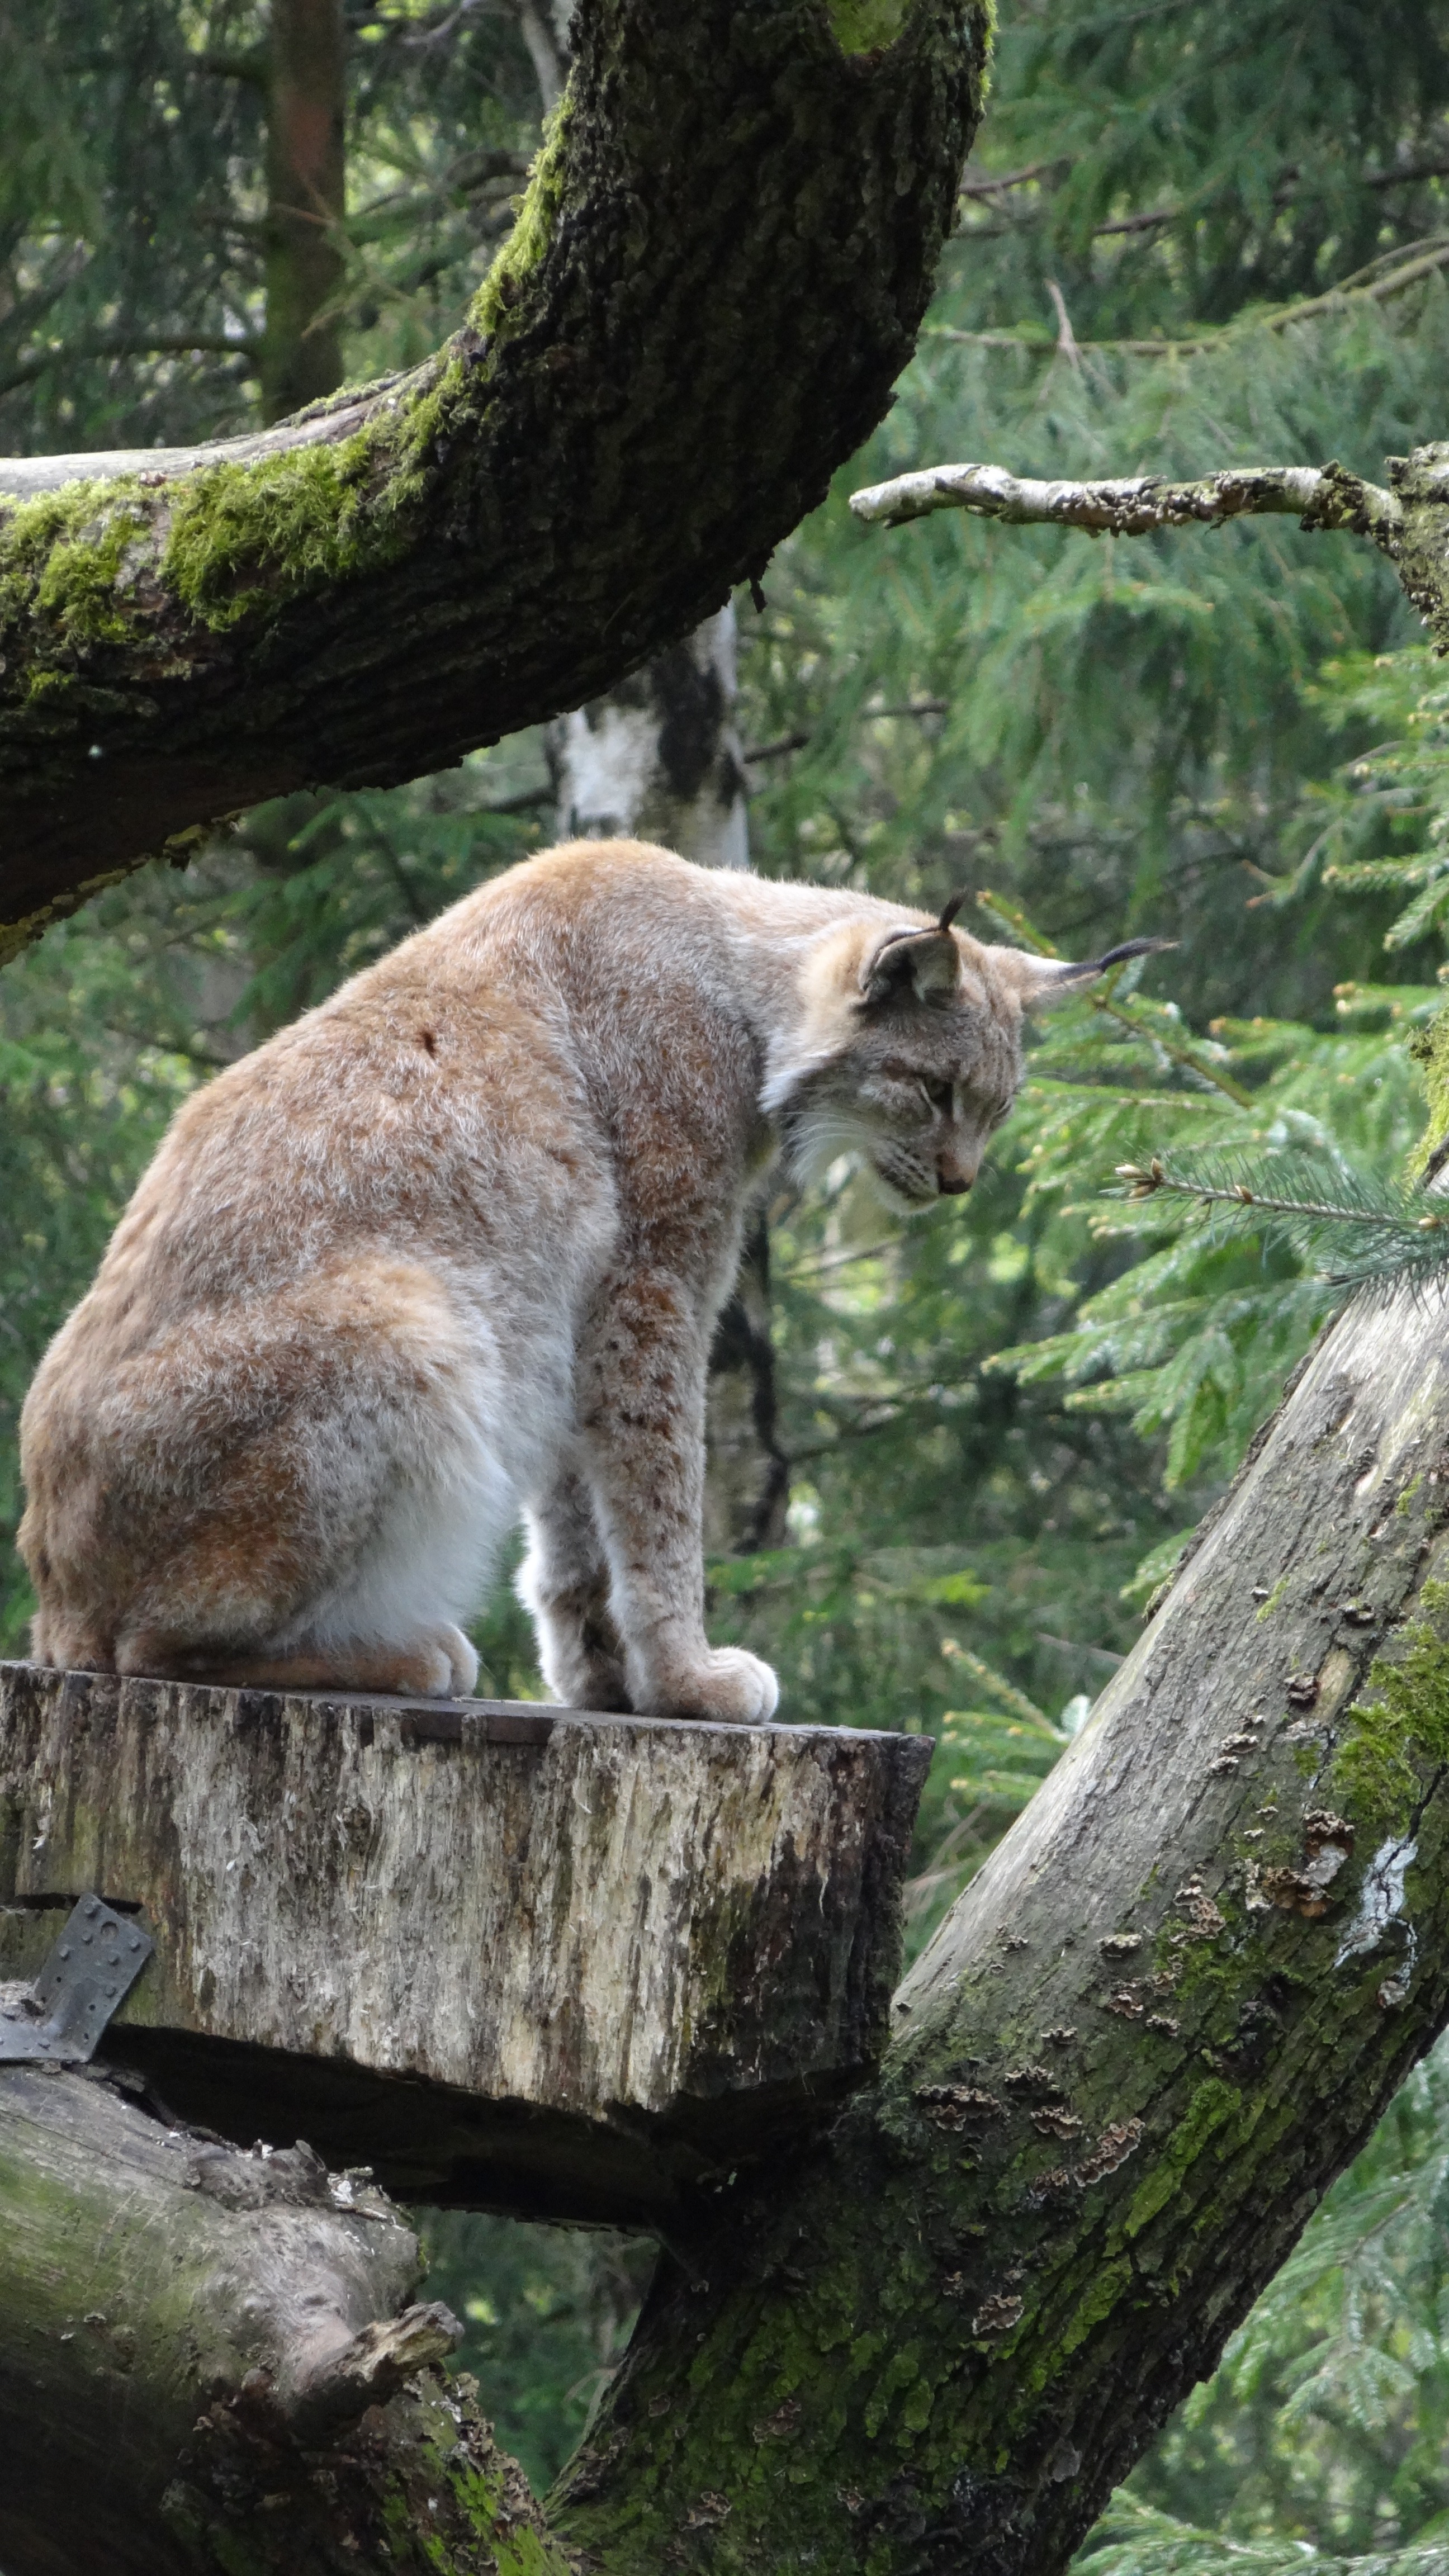
wildlife, zoo, mammal, fauna, lynx, wildcat, outdoor recreation